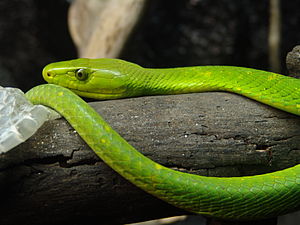
Mamba
Østlig grøn mamba
Østlig grøn mamba
Mamba er en slægt af slanger bestående af bl.a sort mamba som er verdens hurtigste slange og grøn mamba. Disse to slanger er ekstremt giftige, og kan være dødelige. Specielt den sorte mamba er ekstremt aggressiv og som en af de eneste slanger kan den finde på at bide mere end én gang. Giften medfører muskellammelser, som kan stoppe vejrtrækningen, så man bliver kvalt. Før man fik modgift mod dens gift havde den en dødelighedsprocent på 100.